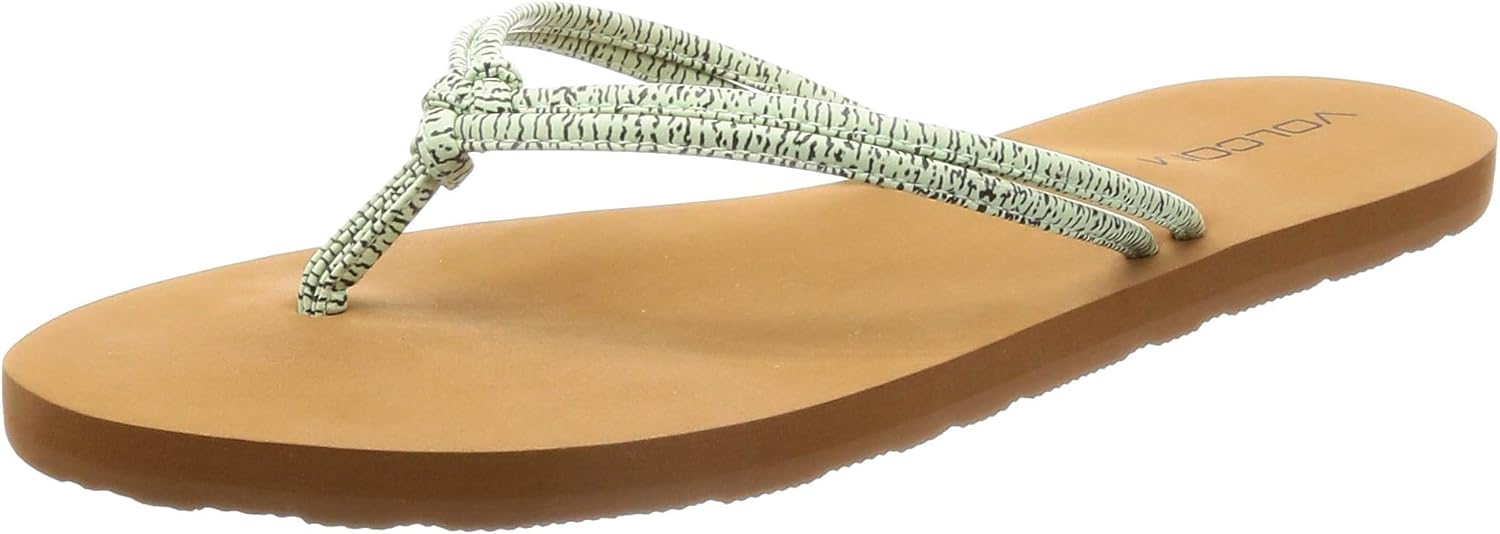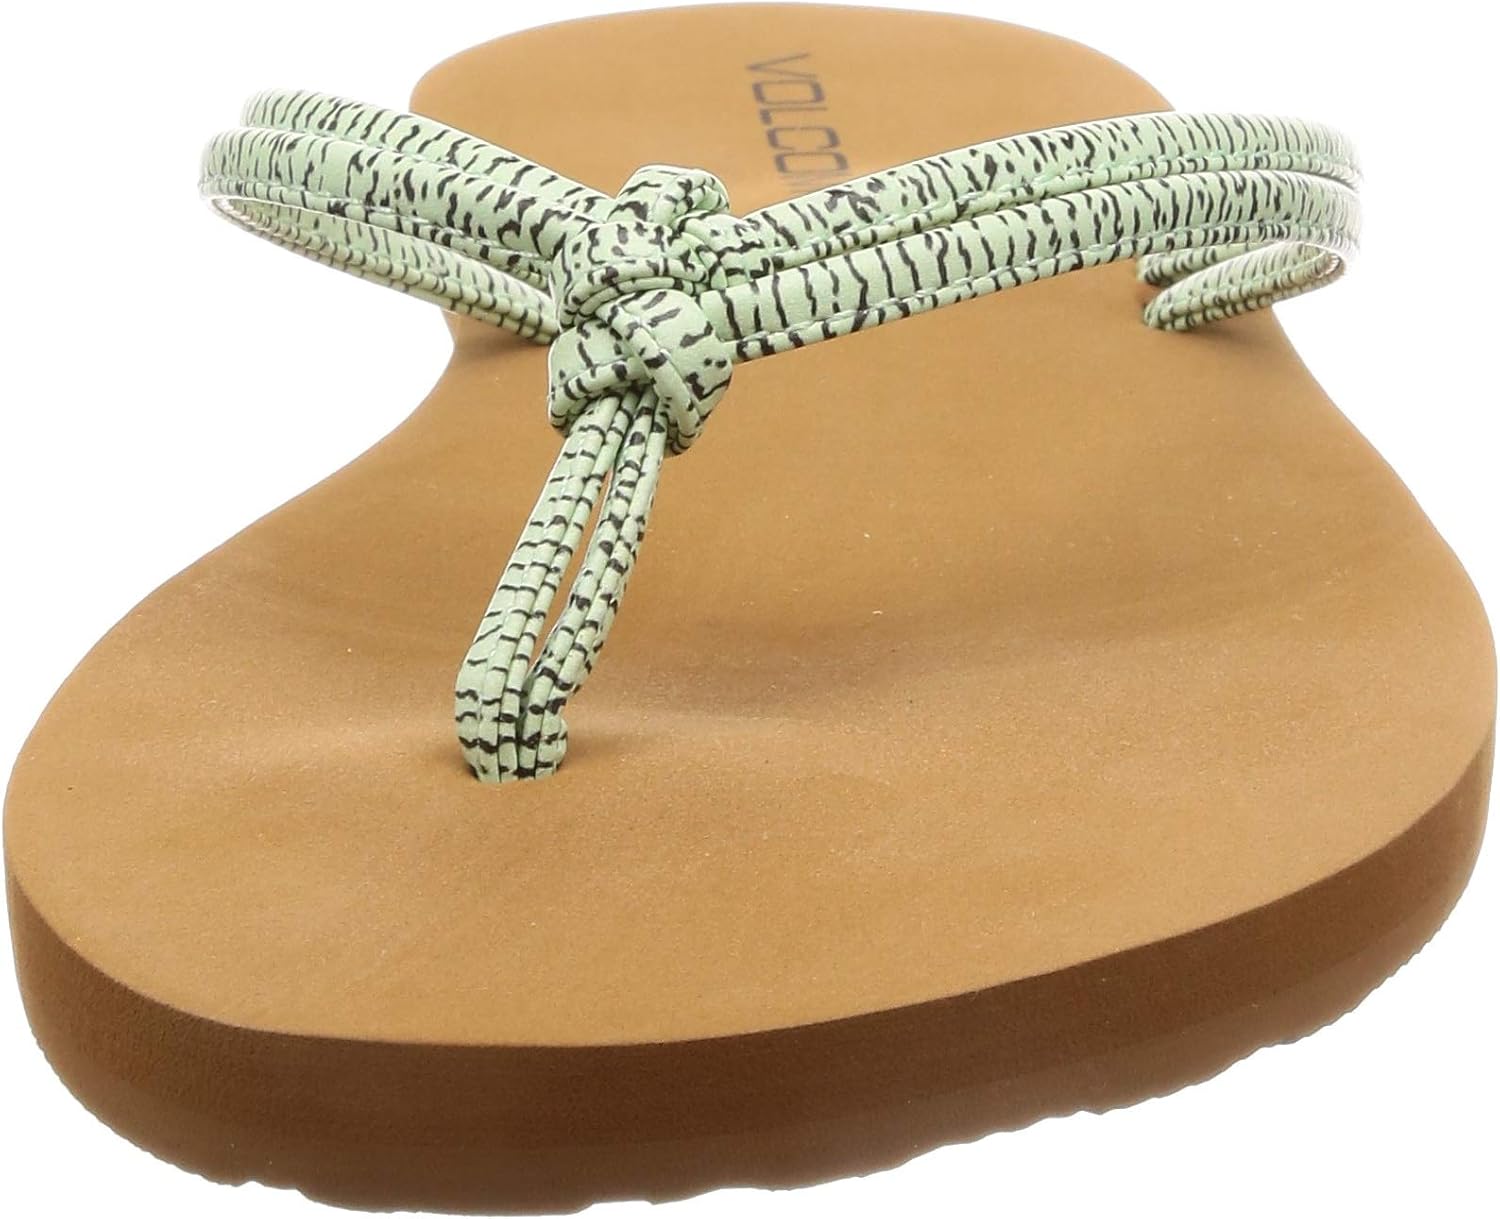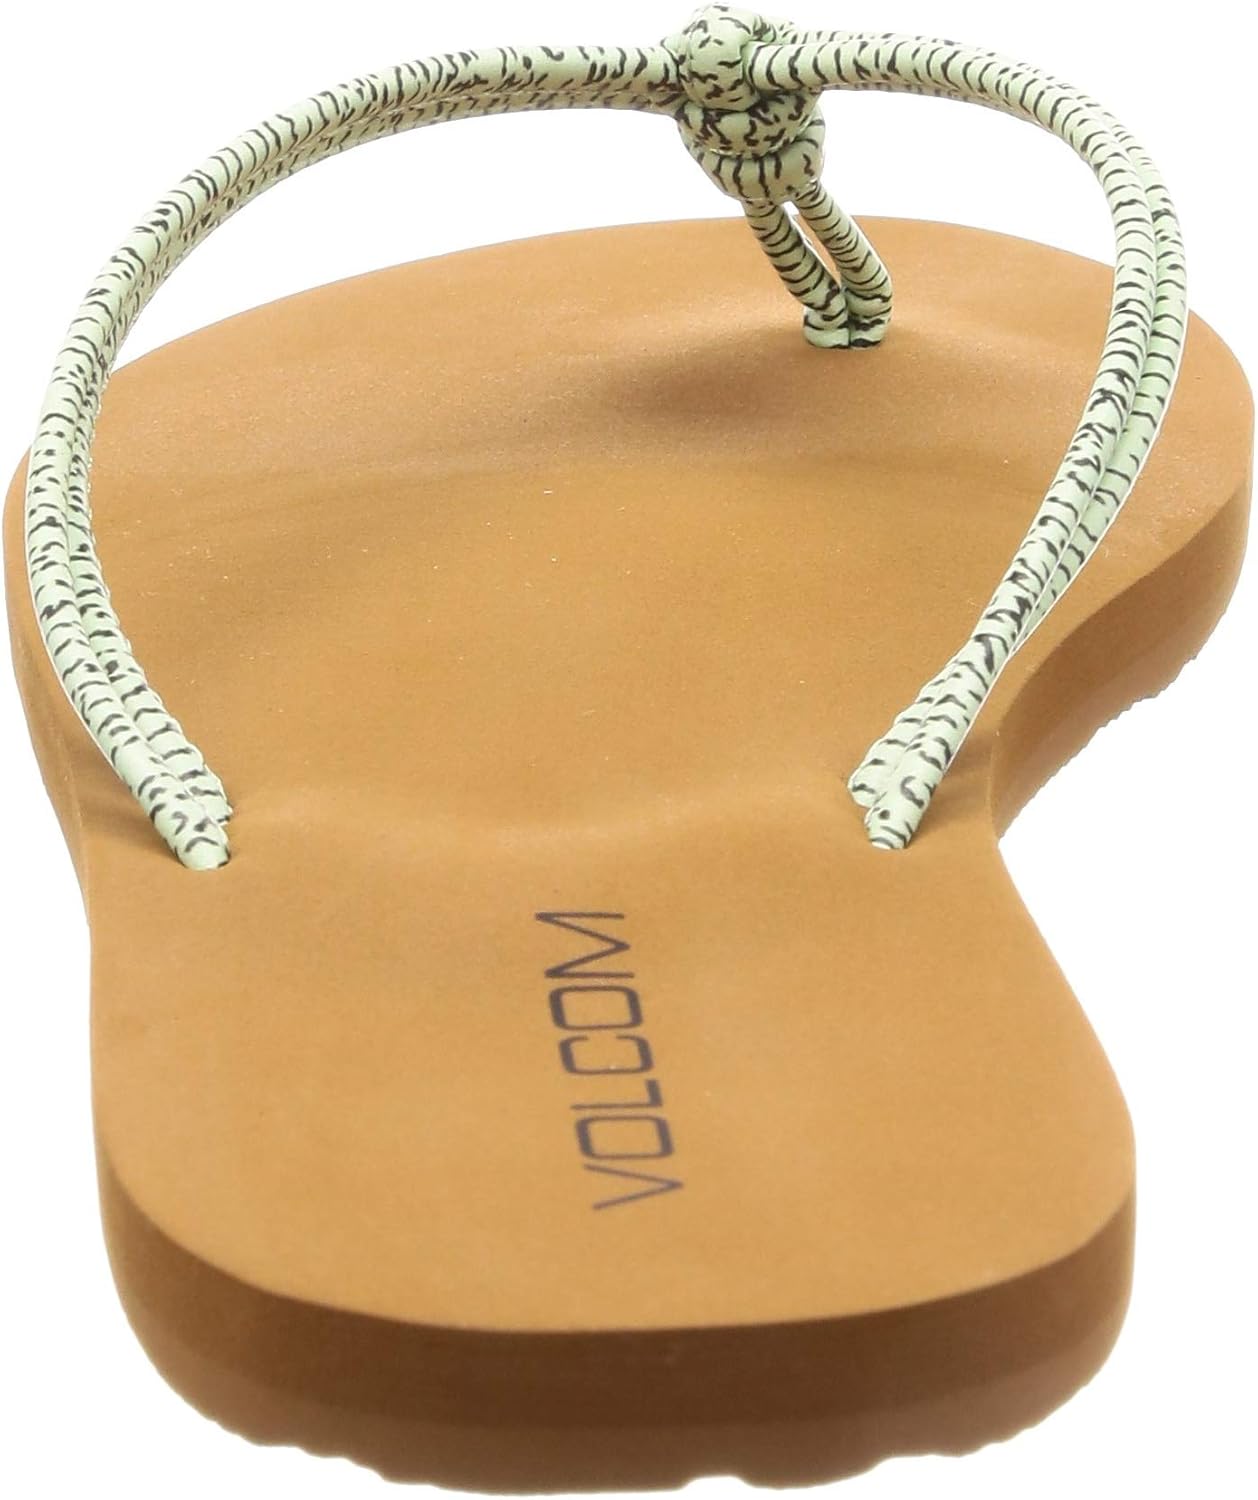
Volcom Forever and Ever Womens Sandal Spearmint 7
Category: AMAZON FASHION
Never ever should you be without the Forever And Ever Sandals.
Features: Man Made sole | Designed in premium faux leather that offers high quality, construction and durability | Beachy sandal throws caution to casual with extra pretty straps and sweet little knot | Soft EVA footbed keep your feet feeling great | The Volcom Brand was formed in 1991.Volcom has risen to become the leader in action sports apparel. Volcom has a diverse product line and caters to those who share passions for art, music, skateboarding, surfing, and snowboarding. Volcom is known for their snowboard jackets and pants for shredding the mountain, as well as summer surf gear, like their line of high-tech boardshorts and rashguards. Volcom built a reputation for creating apparel with a distinct combination of fashion and function.